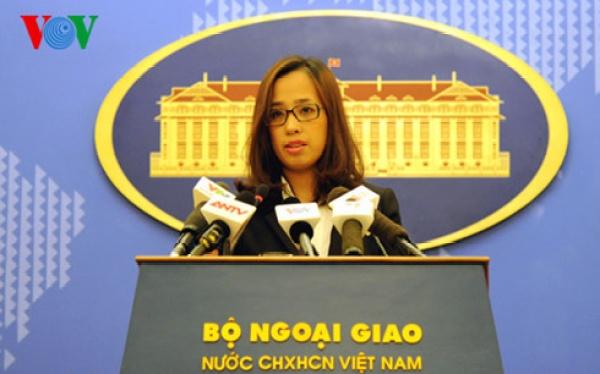
một người phụ nữ đang phát biểu ở trên một cái bục